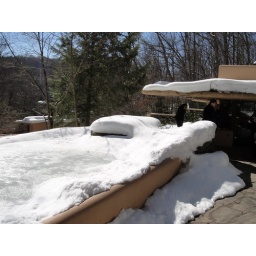
guest house terrace ... there's a swimming pool under all that snow